Lost River General Store

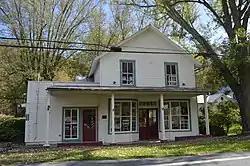
Facade

Lost River General Store, also known as Lost River Store House, is a historic general store located on the grounds of The Inn at Lost River at Lost River, Hardy County, West Virginia. It was built in 1898, and is a two-story, front-gable, wood-frame building with a one-story front porch. The front section measures approximately 20 feet by 40 feet. The store building was renovated in the 1990s. From the early 1900s (decade) until 1979, the building also housed the Lost River Post Office. Also on the property is an outhouse that may have been built in the 1930s by a Works Progress Administration (WPA) crew.